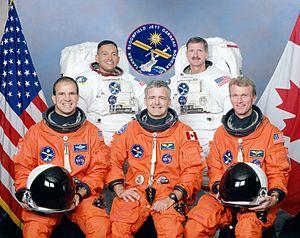
STS-97 est la quinzième mission de la navette spatiale Endeavour et la sixième mission vers la Station spatiale internationale.